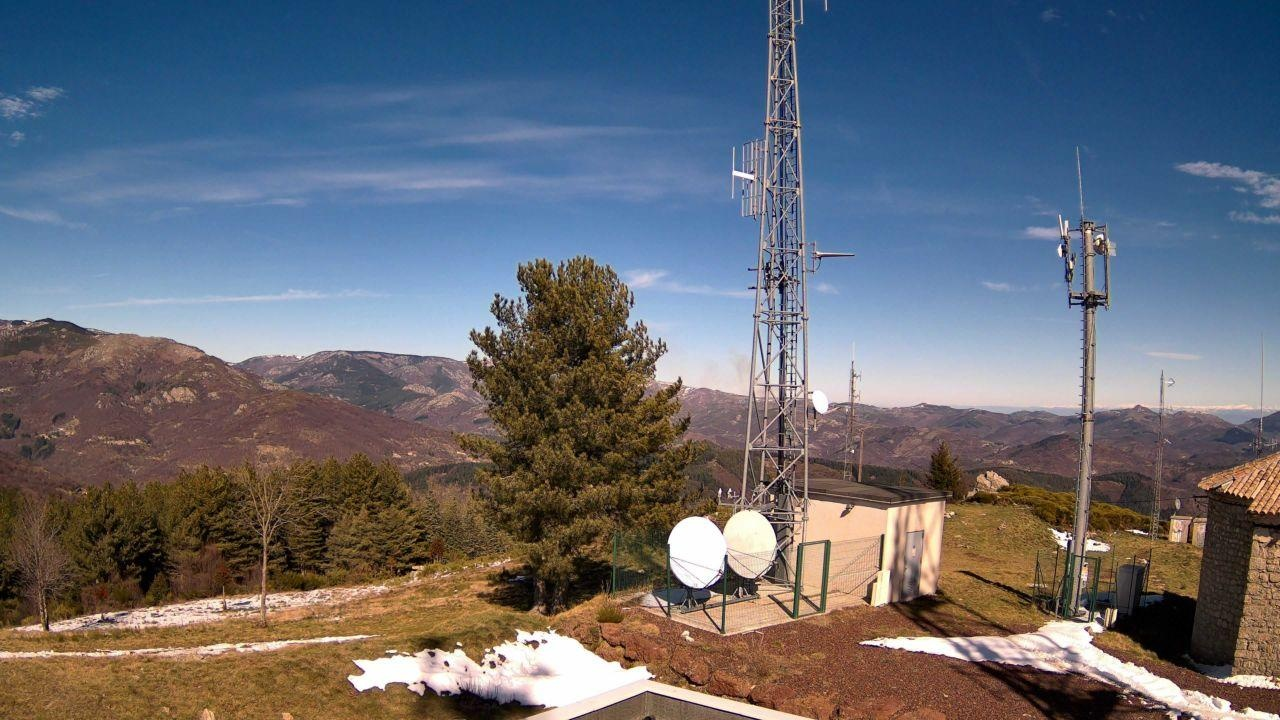
Fire: no
Smoke: yes